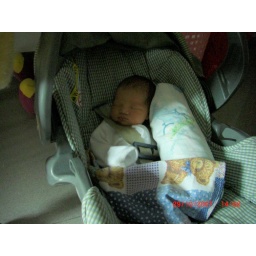
Fast asleep in the car seat